Tamala Jones

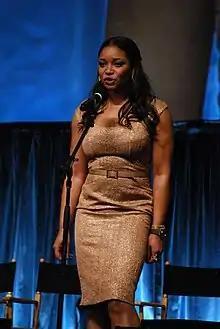
Jones at PaleyFest in 2012

Her first acting role was a guest appearance on the teen sitcom "California Dreams". This led to a role as a student in the short-lived ABC drama "Dangerous Minds". Jones had co-starring roles on the 1998–2002 series "For Your Love" and the short-lived "The Tracy Morgan Show". She had a recurring role as Tonya, an old girlfriend of Flex's (seasons one and four) on "One on One". She guest-starred on other television series, including "The Parent 'Hood", "The Fresh Prince of Bel-Air", "Veronica's Closet", "My Name Is Earl", "Studio 60 on the Sunset Strip", and "Malcolm & Eddie".